Kuo Shou Ching (crater)

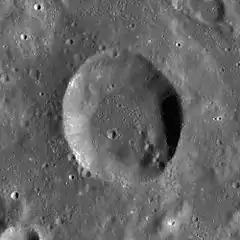
LRO WAC image

Kuo Shou Ching is a small lunar impact crater that is located in the northwestern part of the walled plain Hertzsprung, on the far side of the Moon. This is an oval-shaped crater that is elongated along the north–south axis. The rim edge is well-defined and not noticeably eroded. The inner walls are simple slopes that descend to the interior floor.